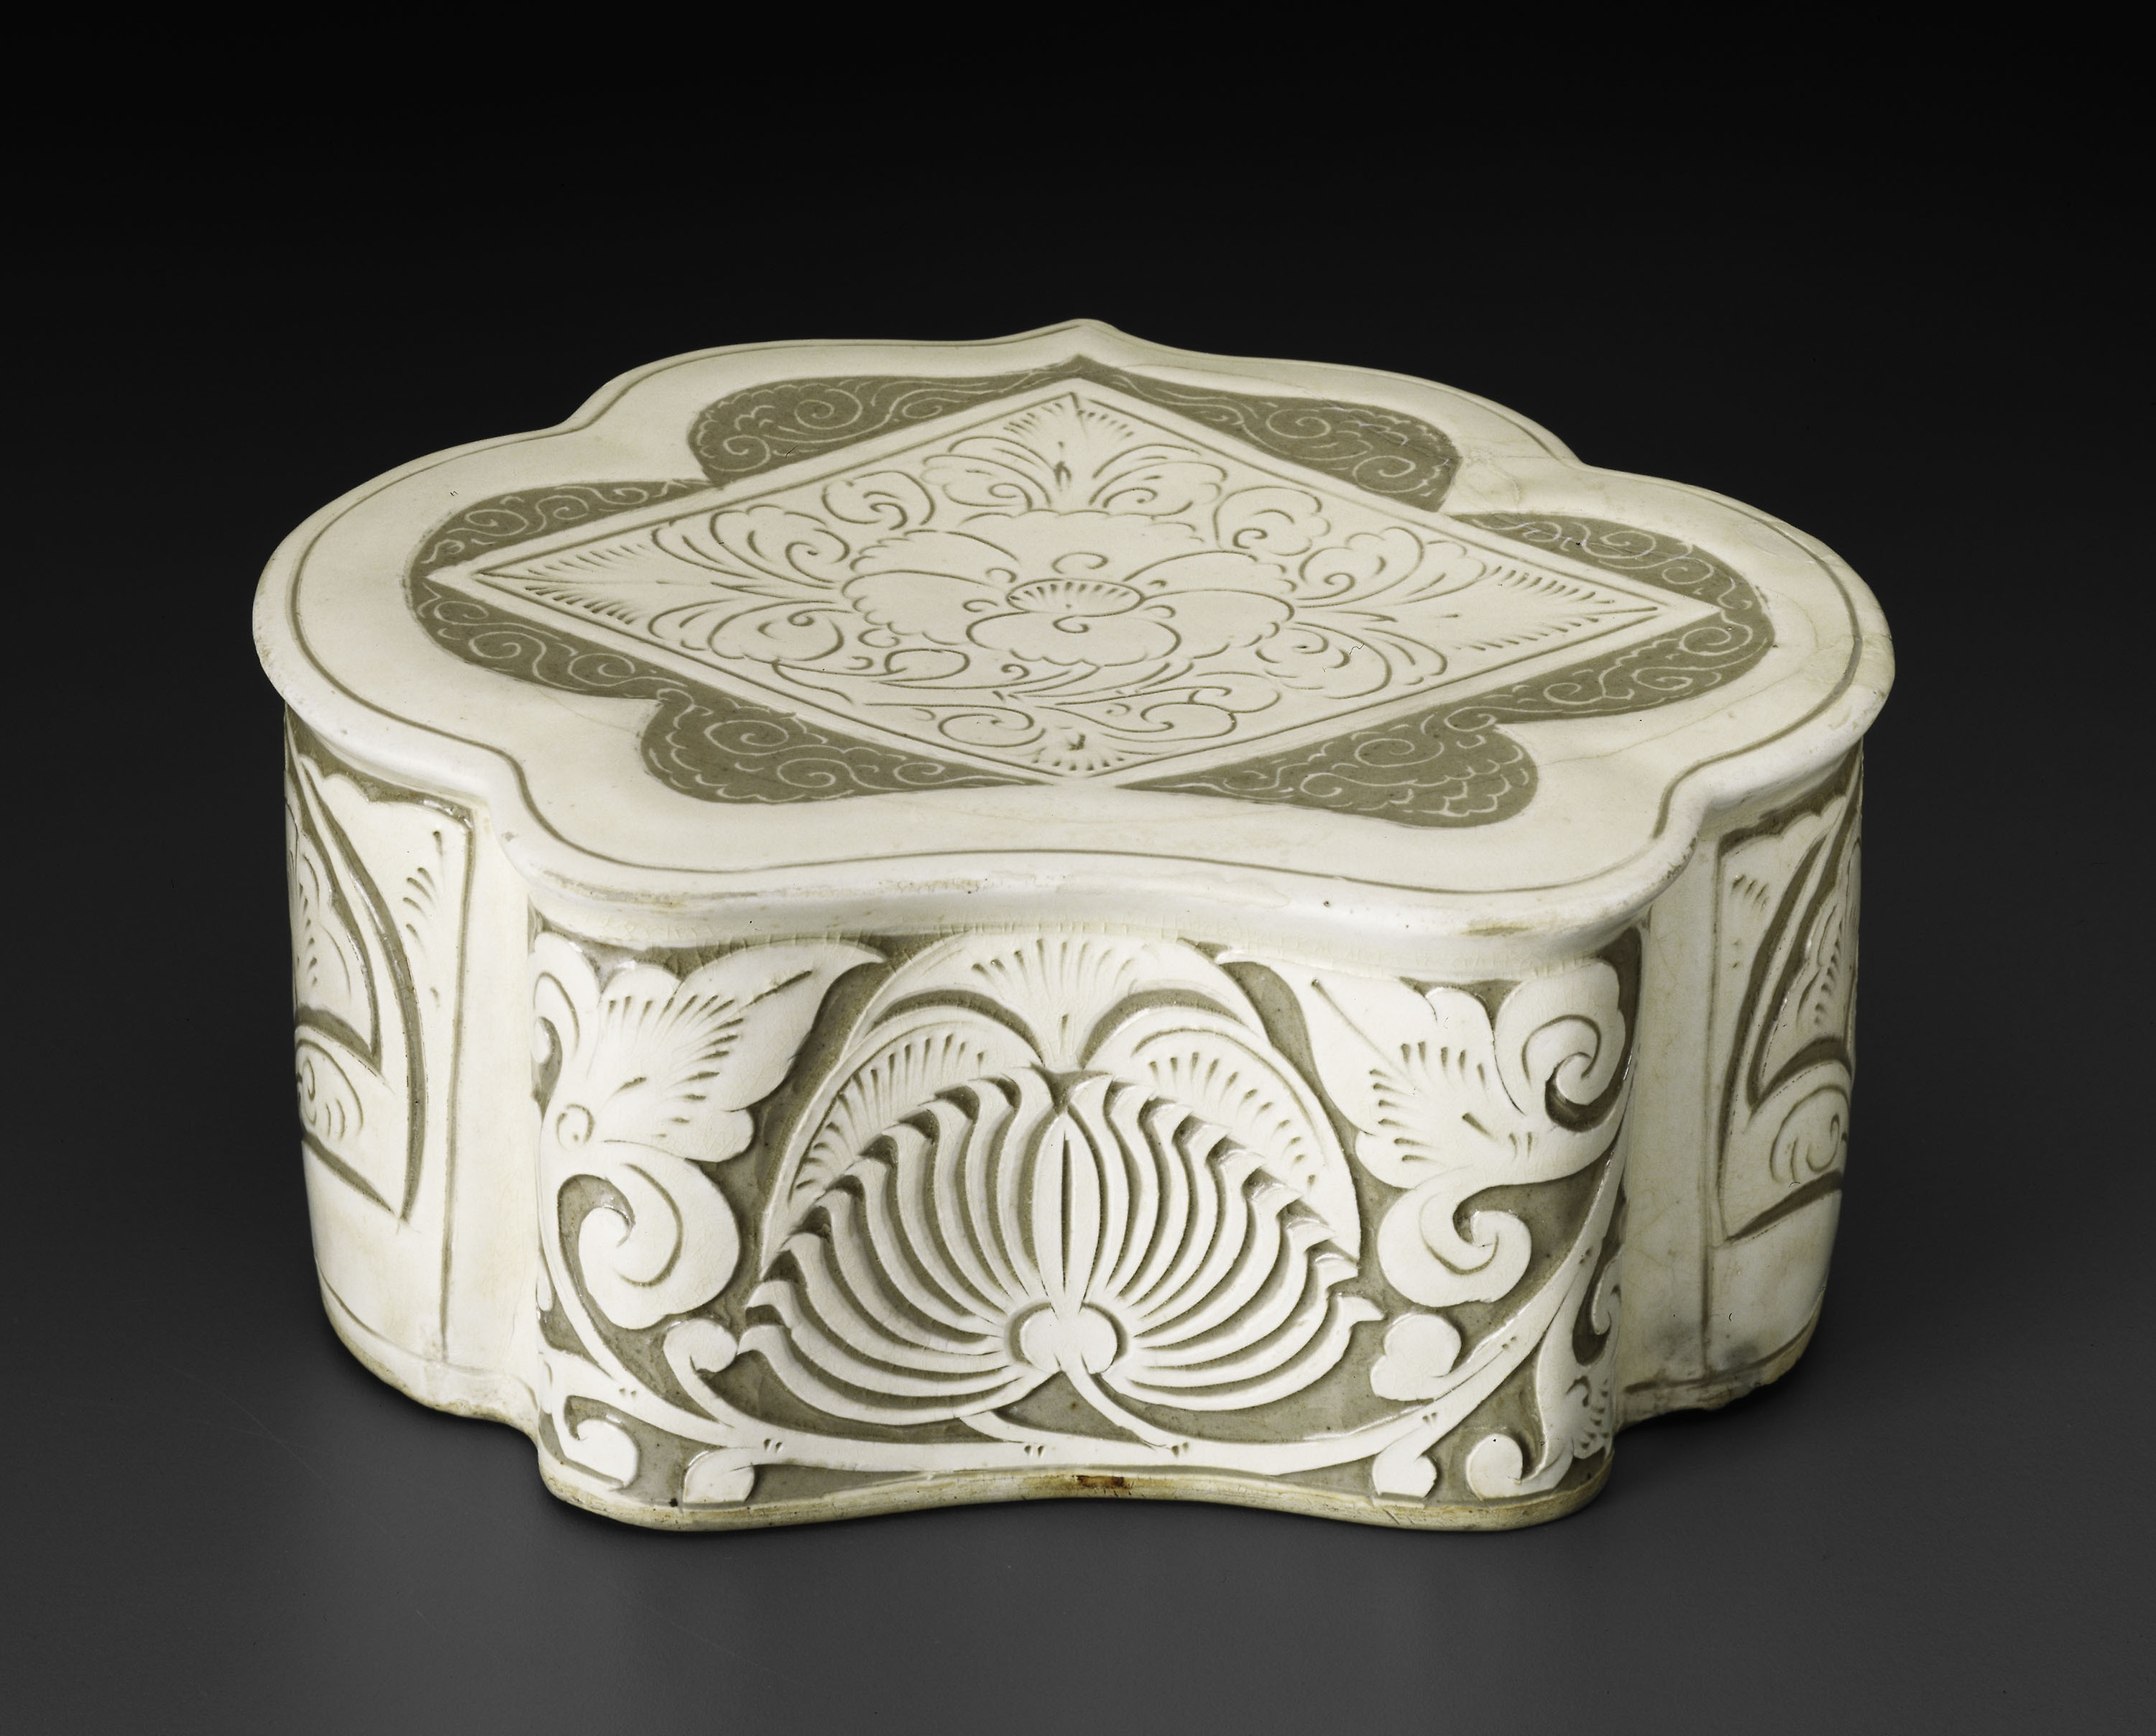
ceramic, silver, porcelain, carving, artifact, rectangle, font